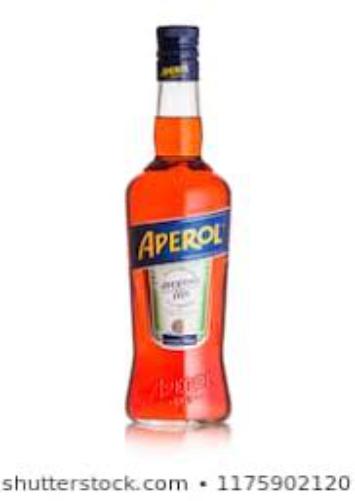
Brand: APEROL
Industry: Food